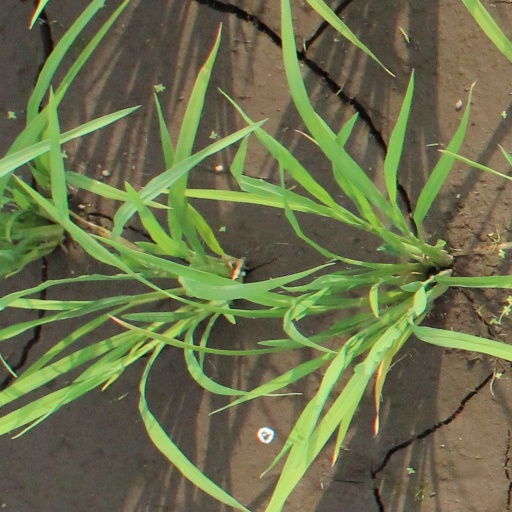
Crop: rice